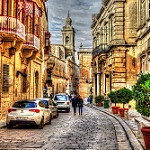
Scene: Outdoor